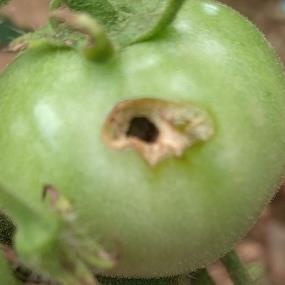
Crop: Tomato
Condition: helicoverpa-armigera-p